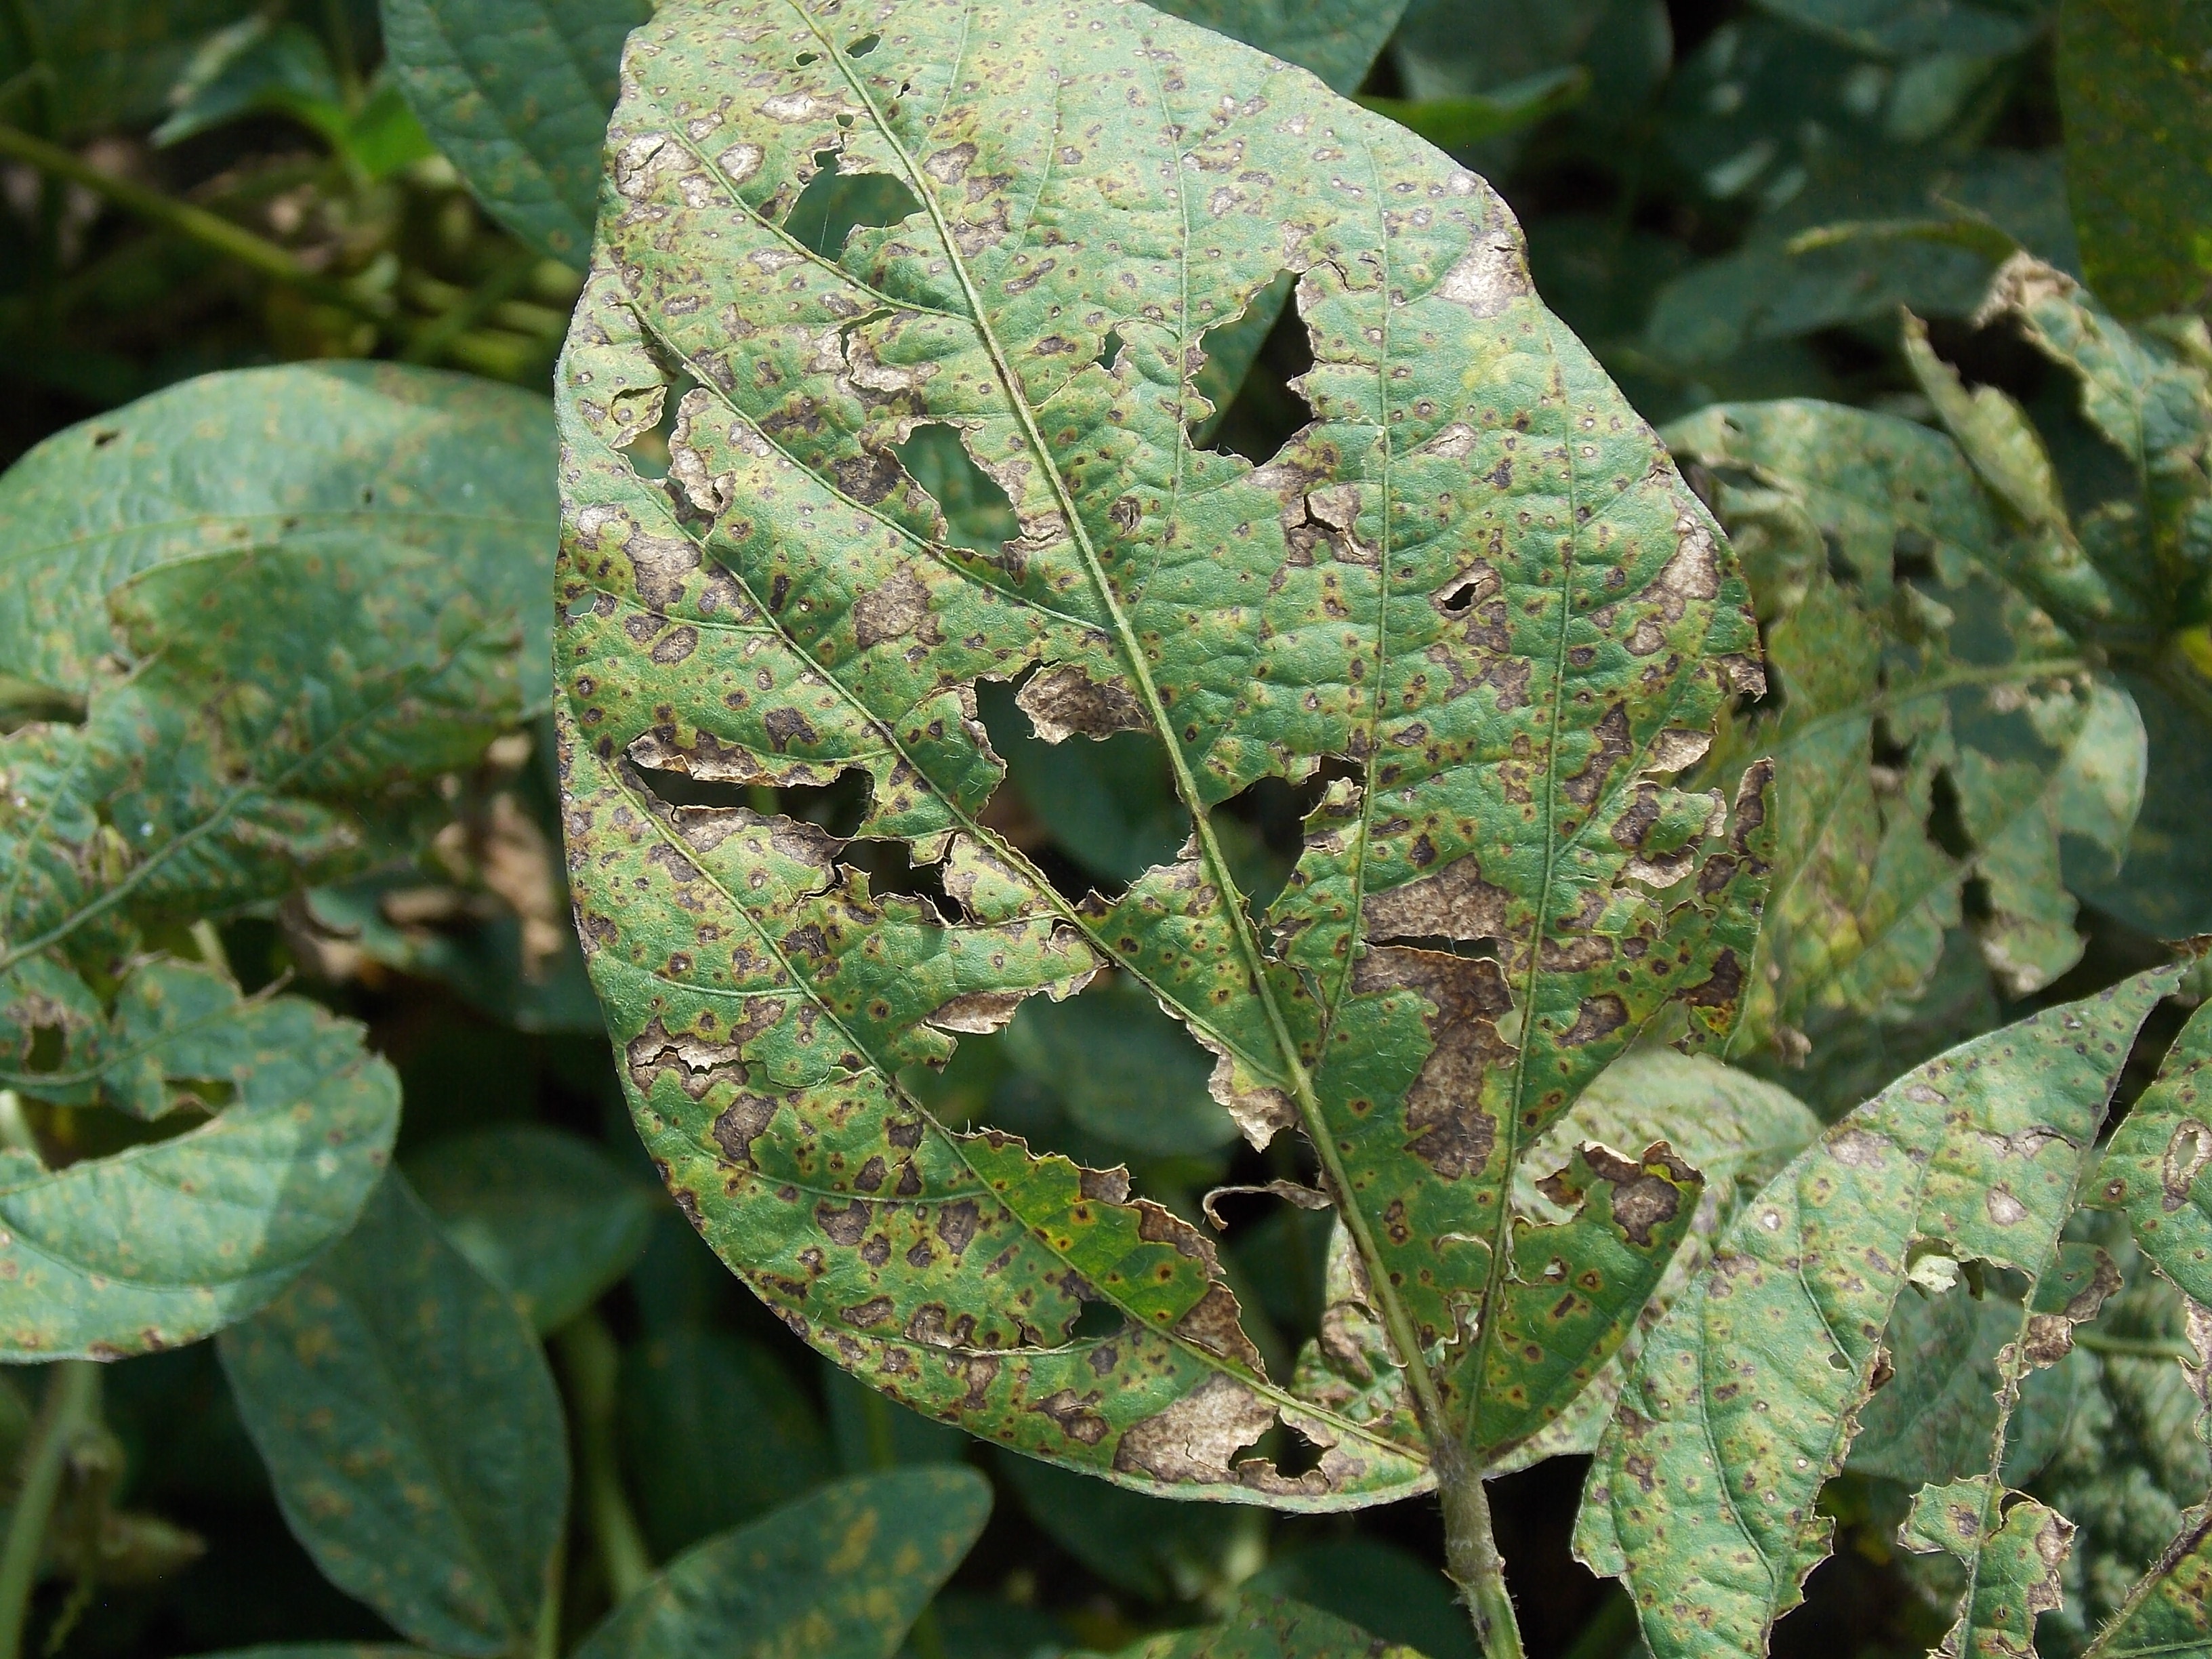
Label: Disease